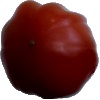
Label: tomato_heart